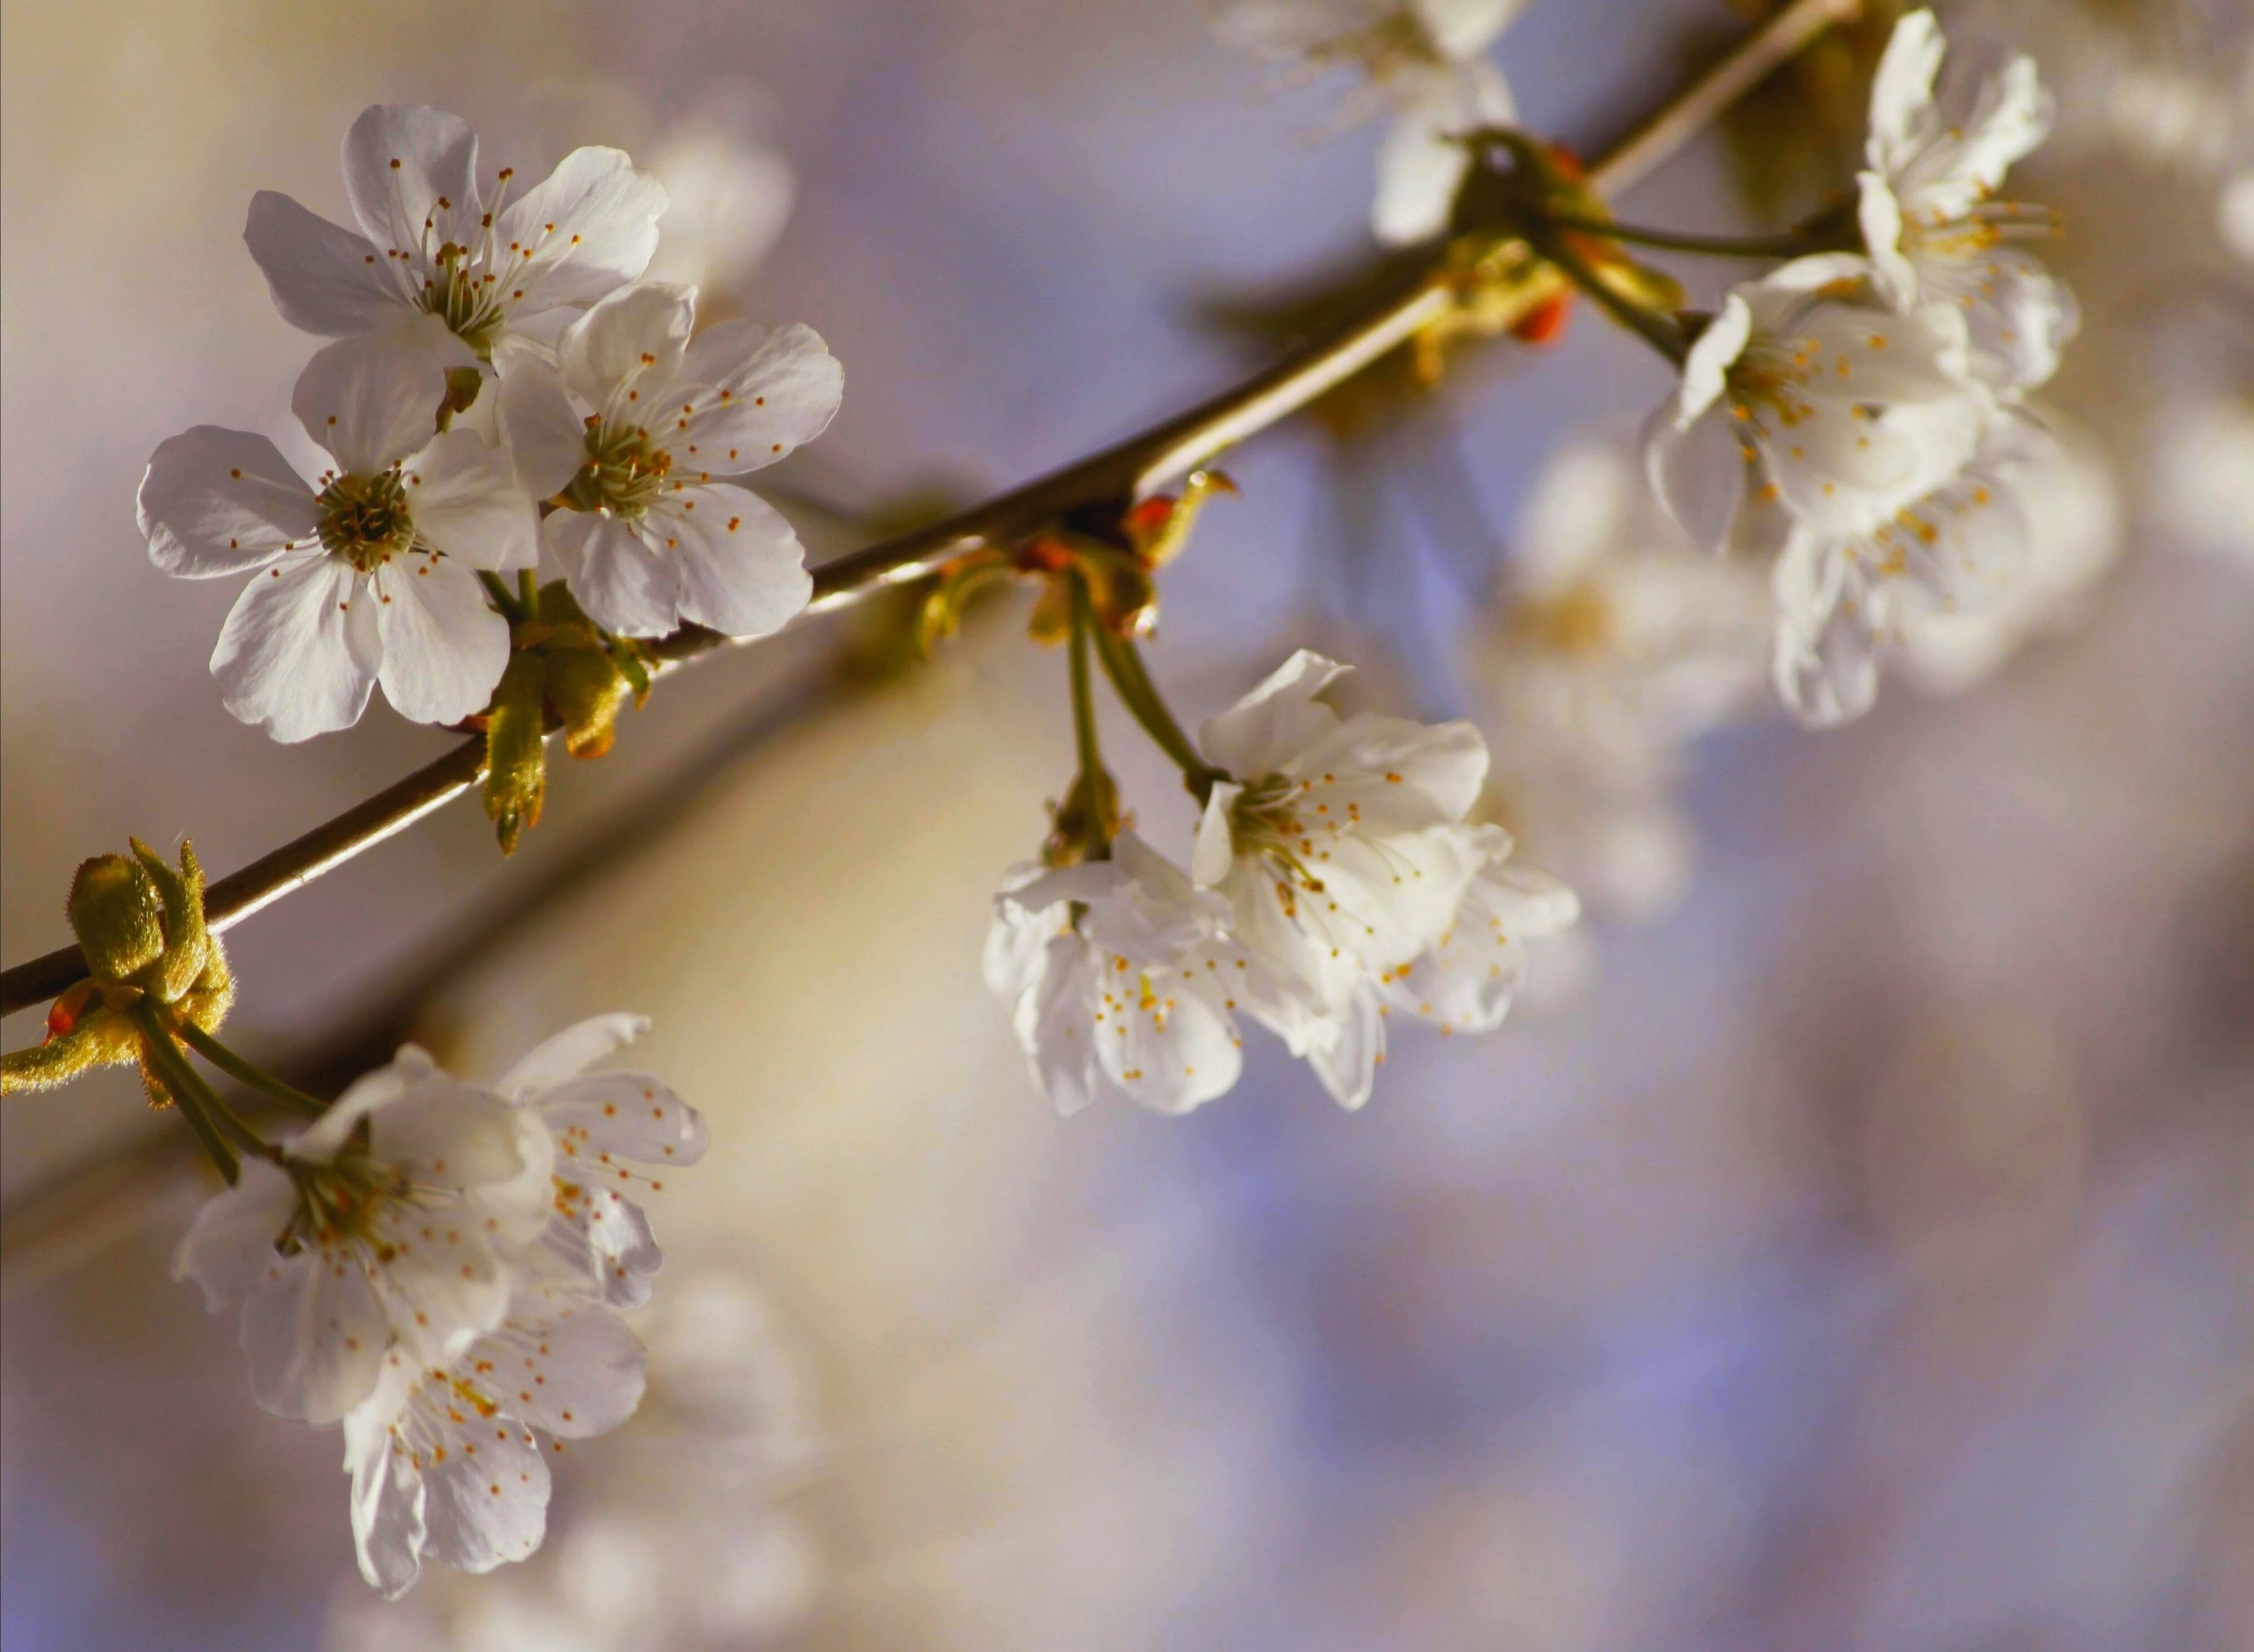
tree, nature, branch, blossom, plant, white, fruit, flower, purple, petal, bloom, food, spring, produce, color, macro, colorful, garden, pink, close, flora, season, cherry blossom, twig, flowers, close up, violet, beautiful, awakening, macro photography, apple blossom, flowering plant, apple tree blossom, apple blossoms, b hen